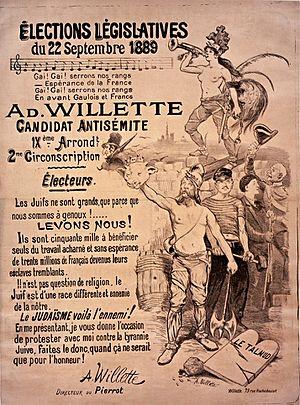
Le sionisme est une idéologie politique nationaliste fondée sur un sentiment national juif, apparue au XIXᵉ siècle, et qui entend permettre aux Juifs d'avoir un État en terre d'Israël.
L’histoire des Juifs en France, ou sur le territoire lui correspondant actuellement, semble remonter au Iᵉʳ siècle et se poursuit jusqu’à nos jours, ce qui en fait l’une des plus anciennes présences juives d’Europe occidentale.
L’antisémitisme est le nom donné de nos jours à la discrimination et à l'hostilité manifestées à l'encontre des Juifs en tant que groupe ethnique, religieux ou supposément racial.
Cette page concerne l'année 1889 du calendrier grégorien.